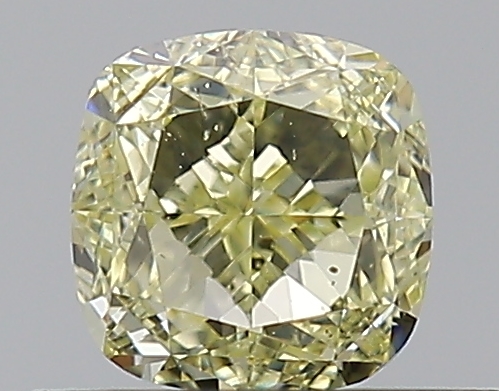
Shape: cushion
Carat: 0.61
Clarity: SI1
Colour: FANCY
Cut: EX
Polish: EX
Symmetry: VG
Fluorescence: N
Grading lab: GIA
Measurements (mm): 4.52 x 4.49 x 3.14